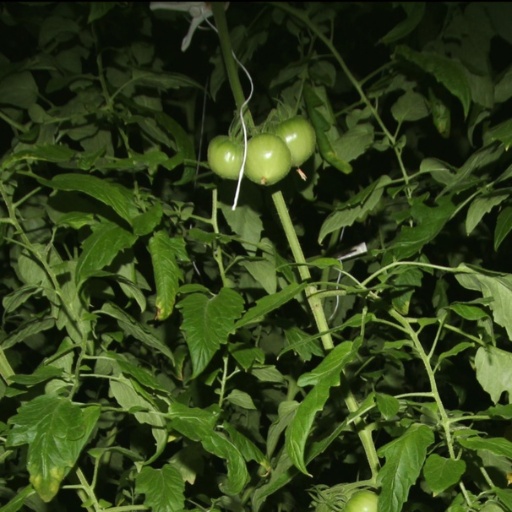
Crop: tomato